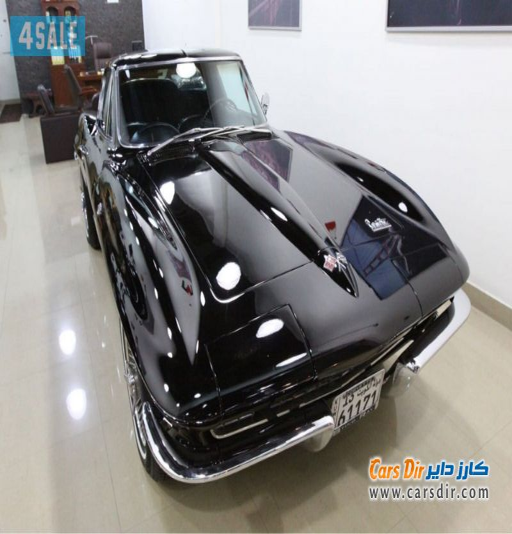
ask owner for photos of the car